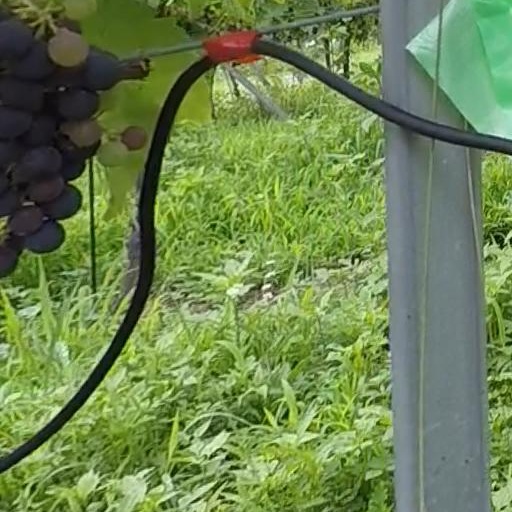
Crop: grape